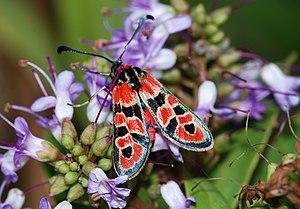
La Zygène de la petite coronille, également appelée Zygène automnale ou Zygène de la bruyère, est une espèce de lépidoptères de la famille des Zygaenidae et de la sous-famille des Zygaeninae.